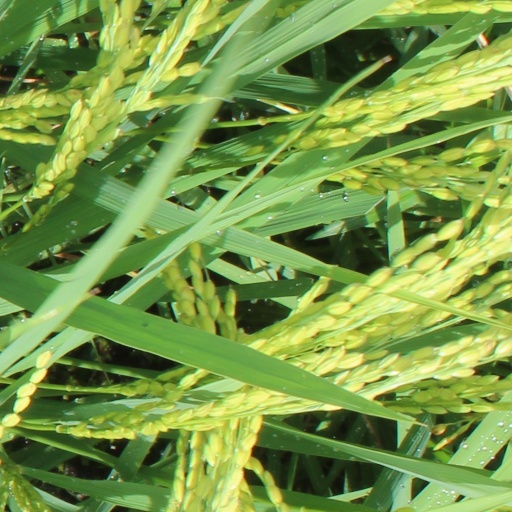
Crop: rice